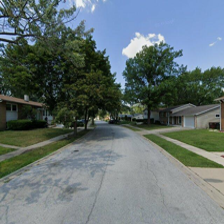
Label: streetView